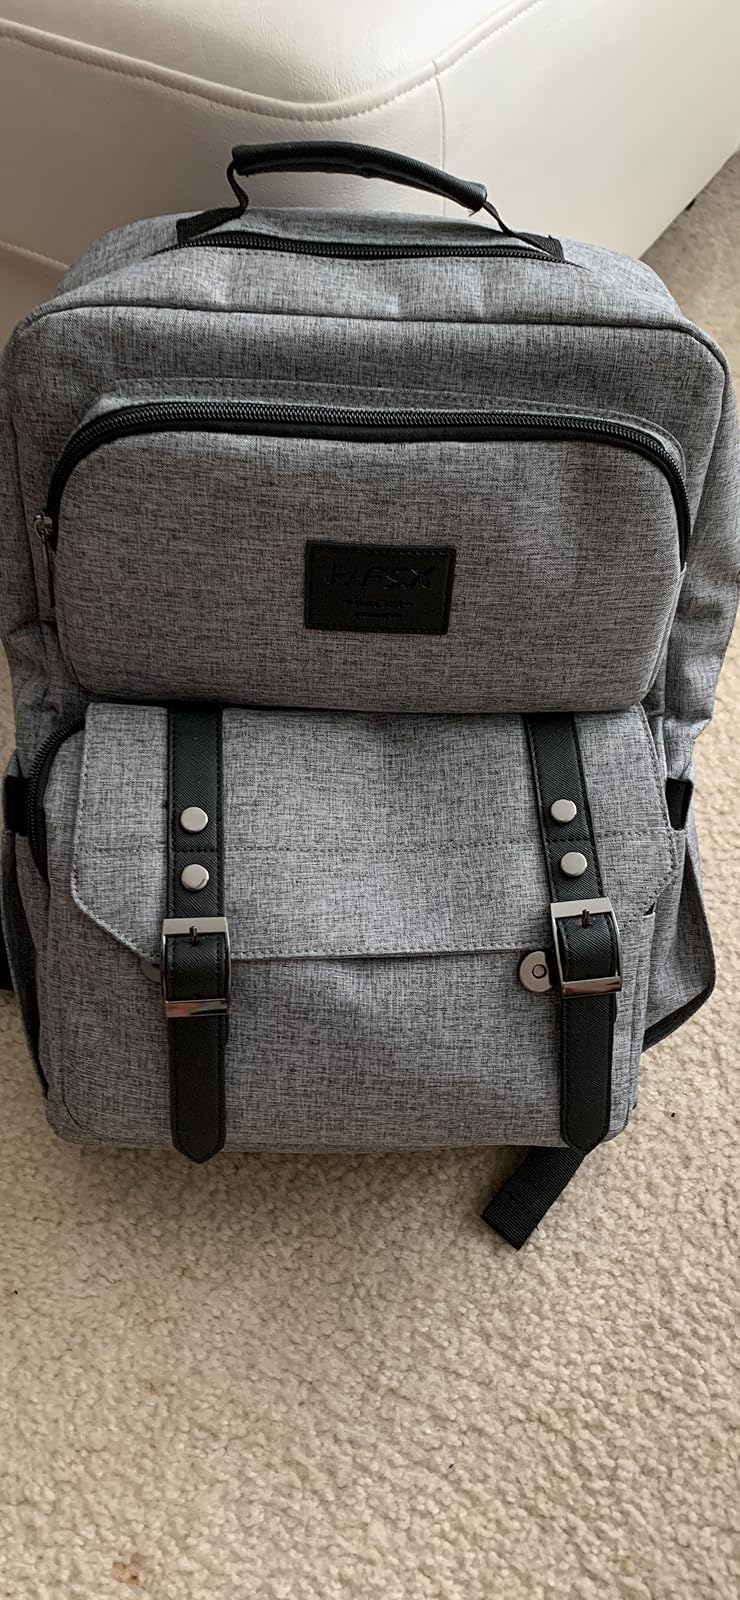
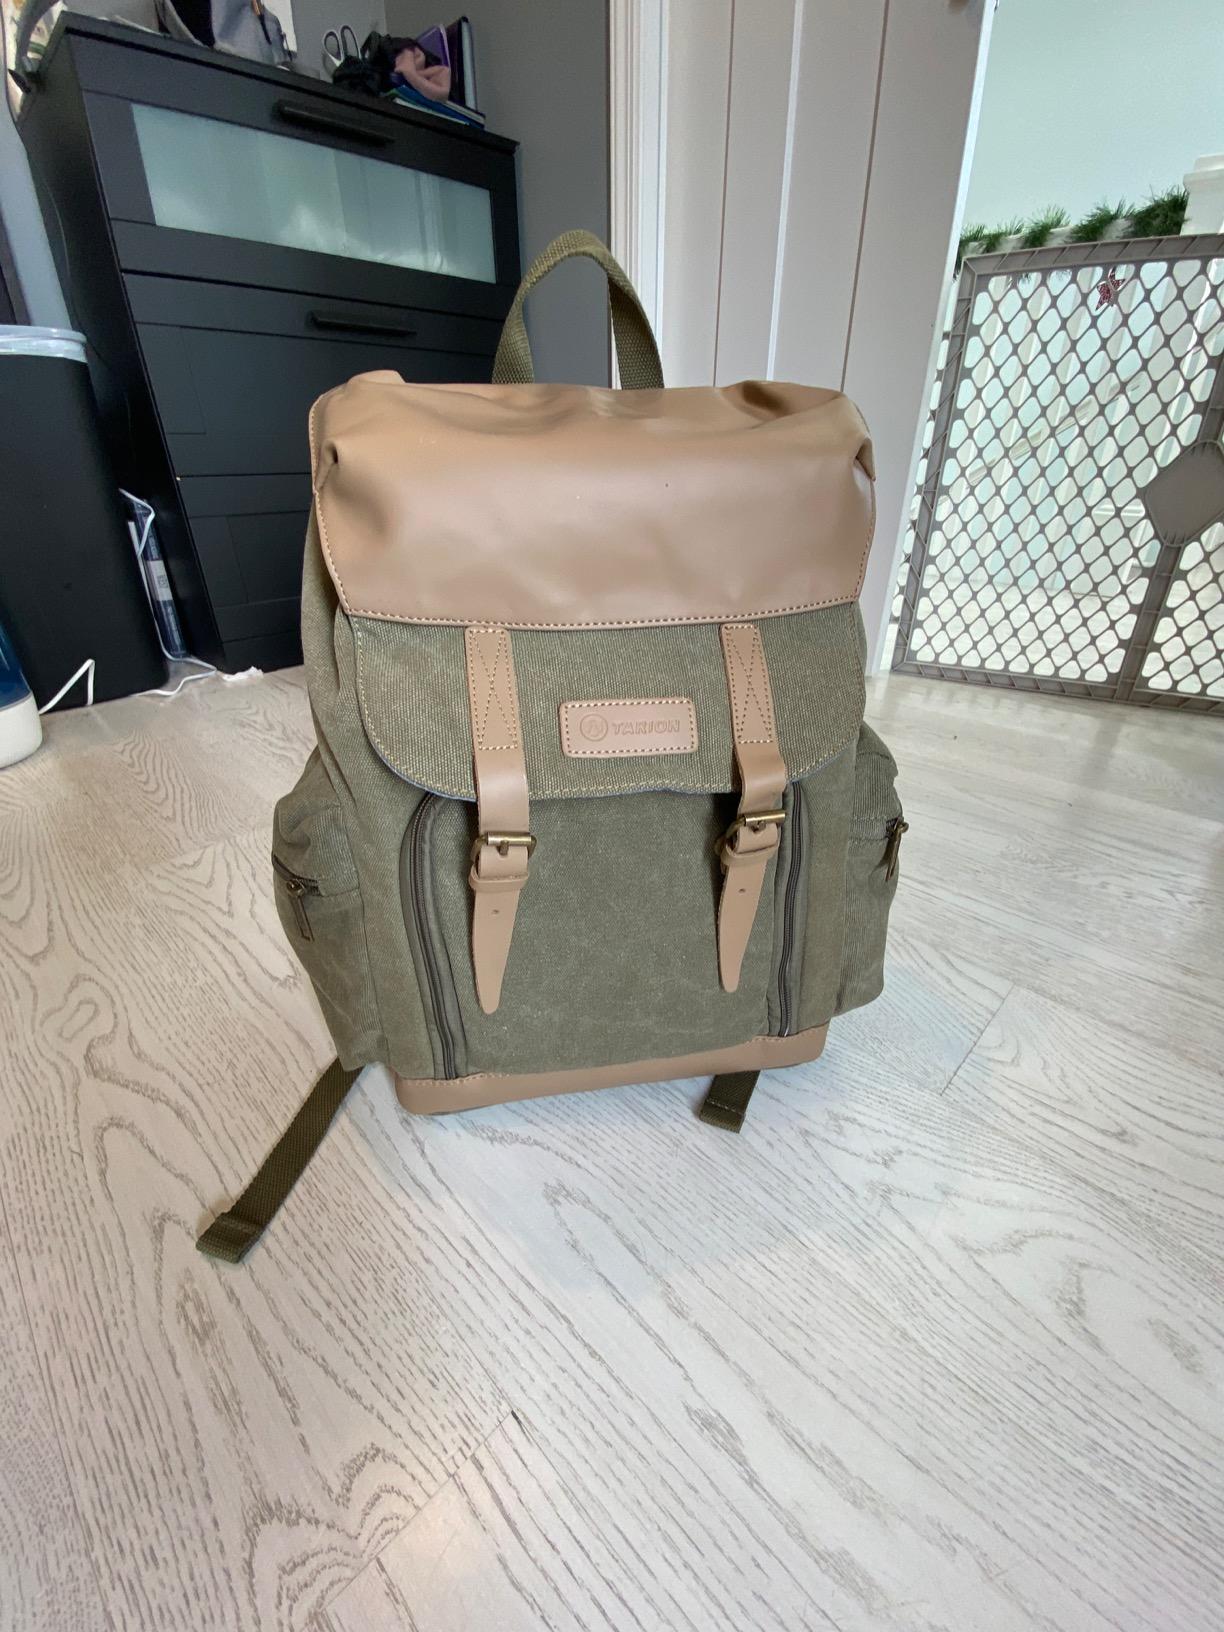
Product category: bag
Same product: no